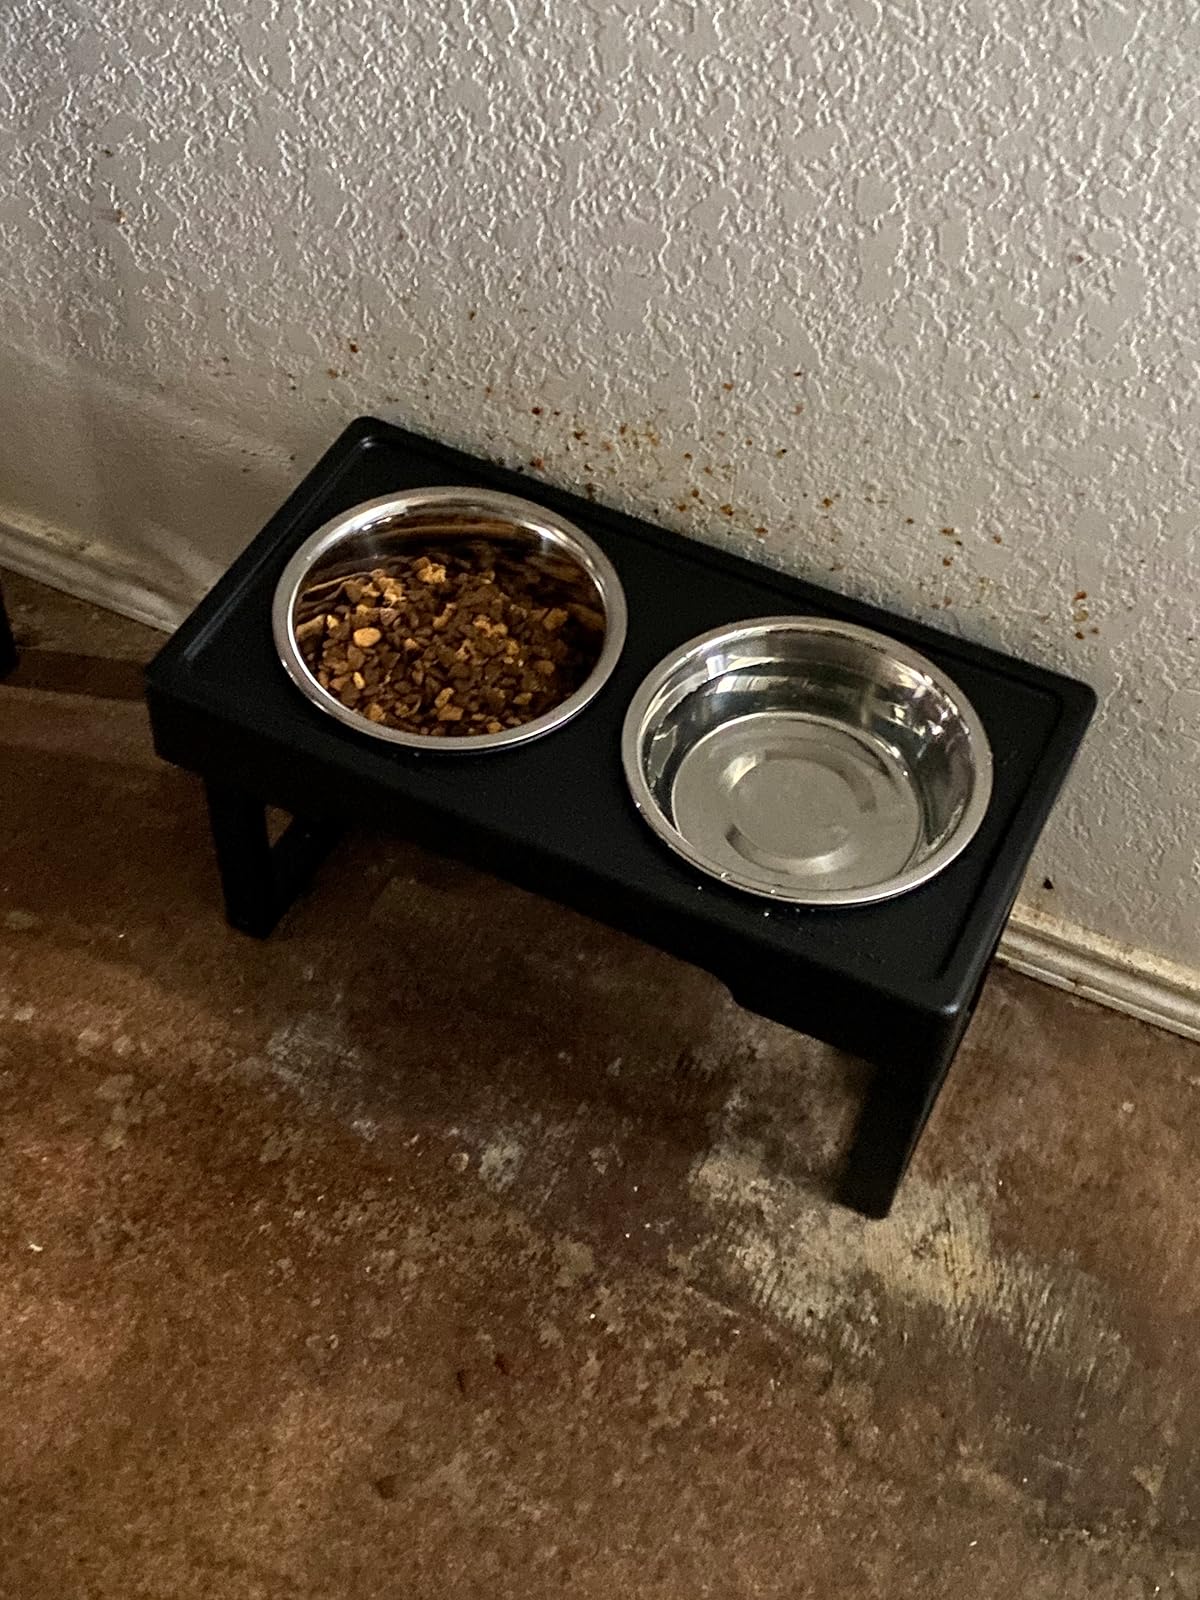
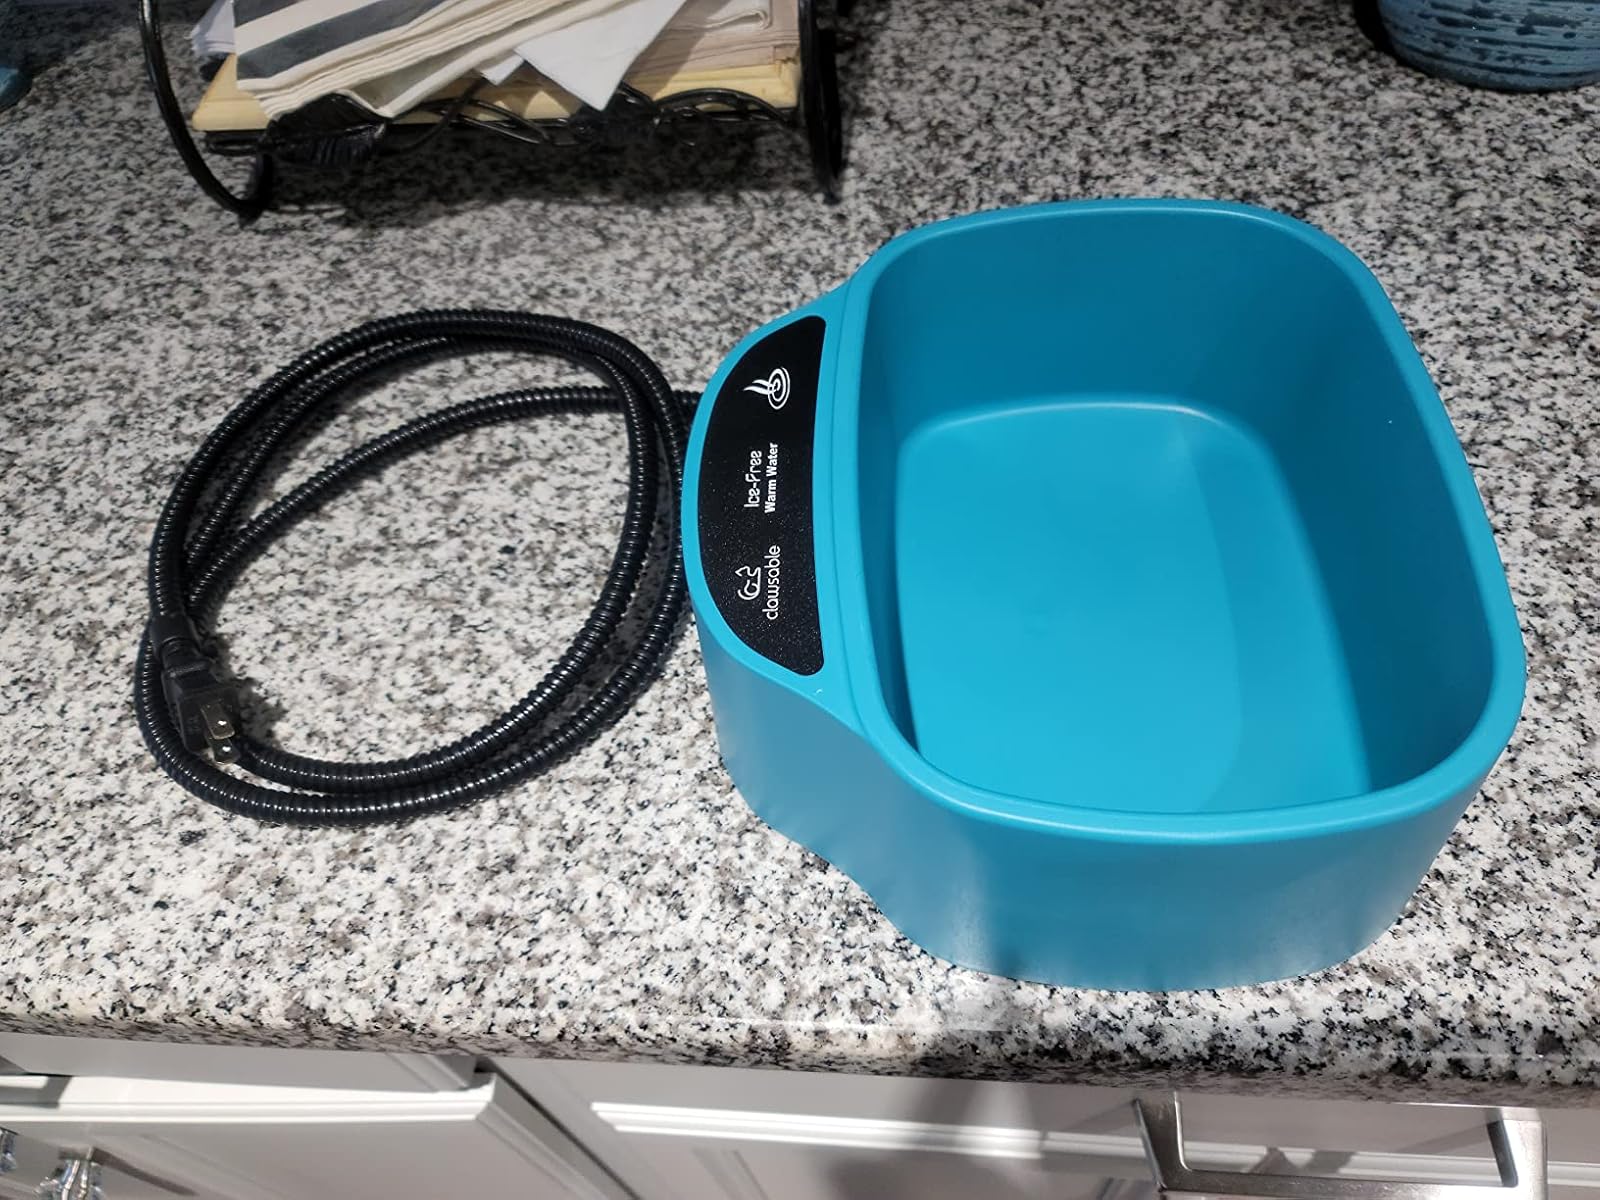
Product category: items_bowl
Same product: no